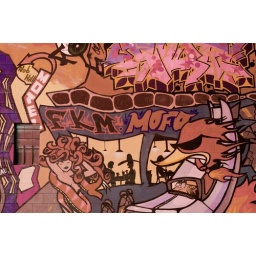
Wall mural in Nob Hill. The red light from an adjacent neon sign bathed everything in its glow.